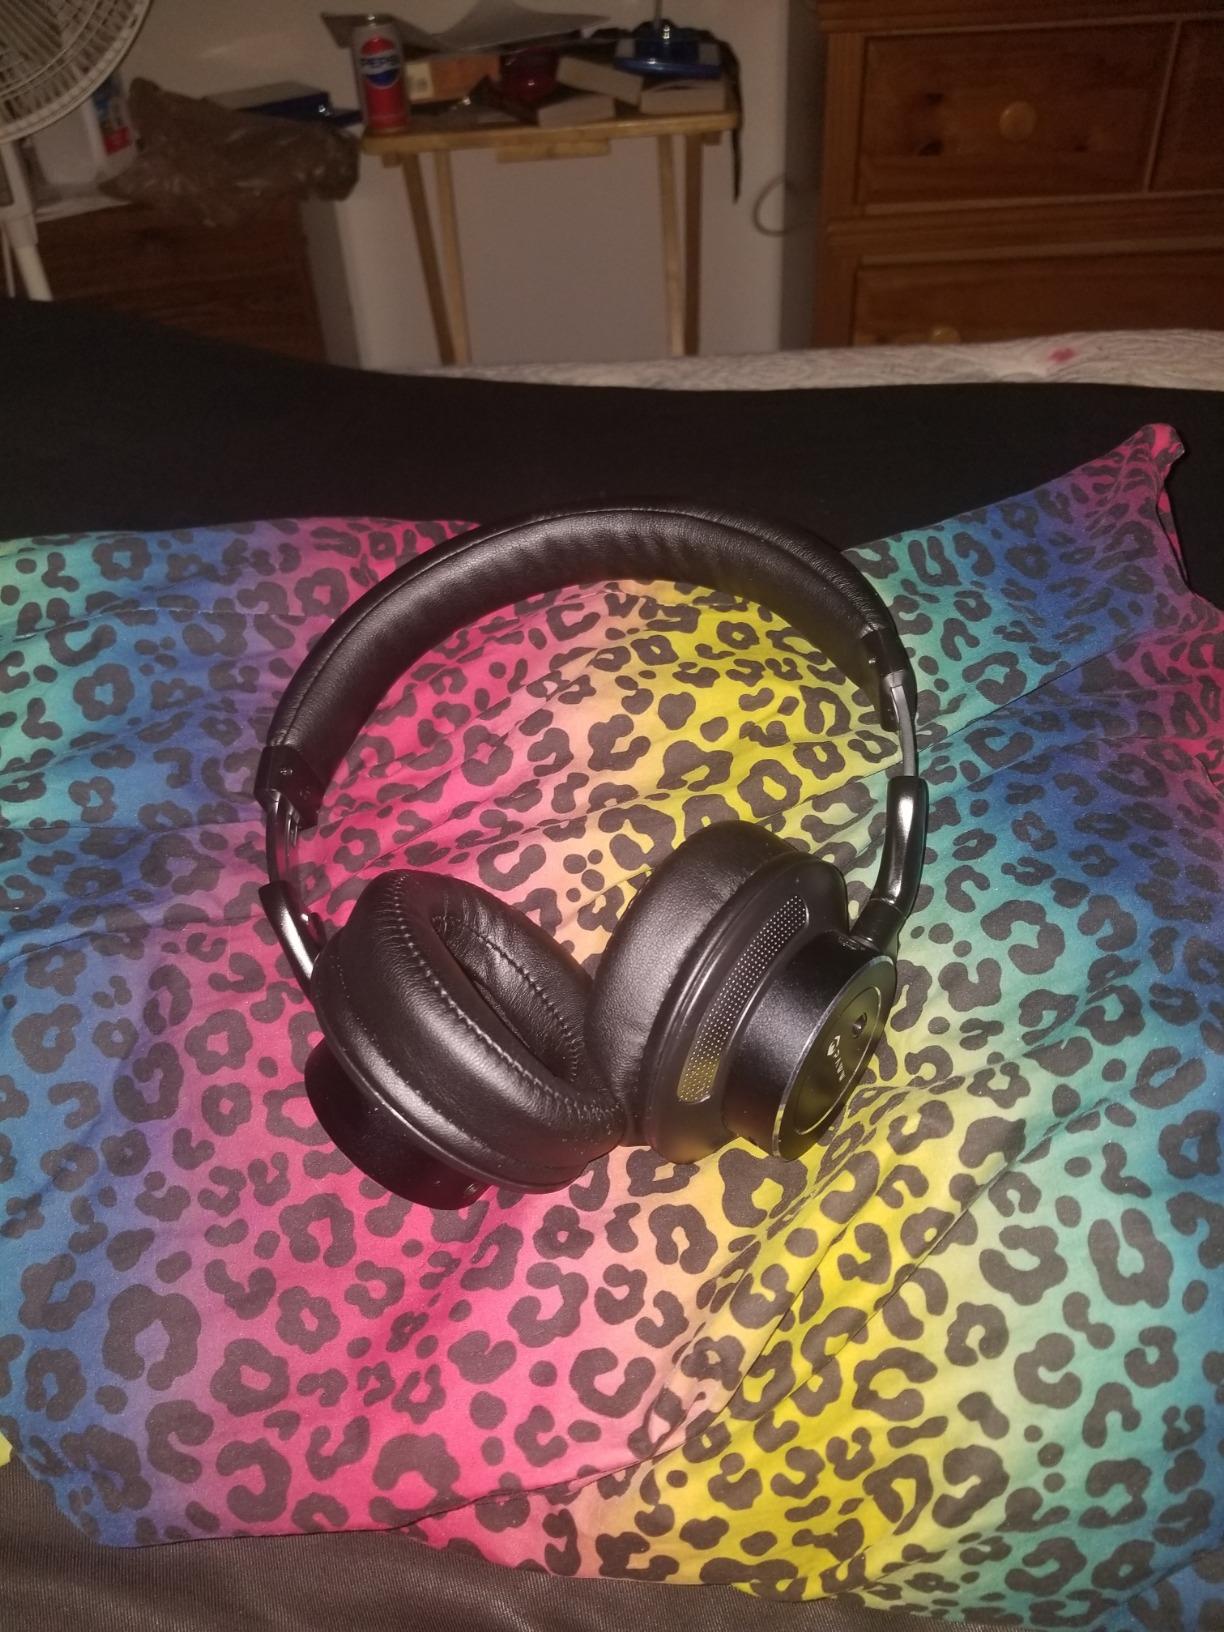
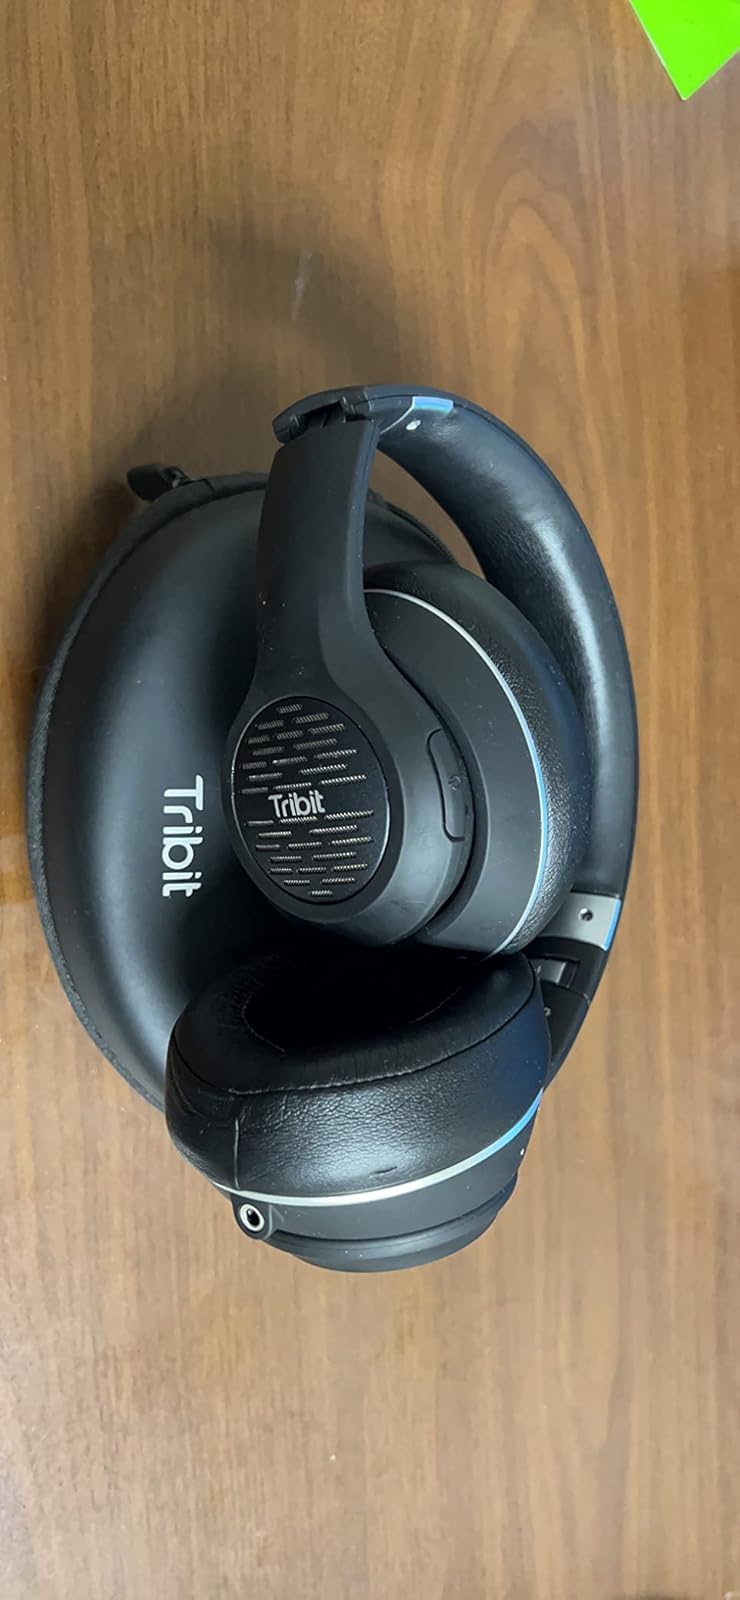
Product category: headphones
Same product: no